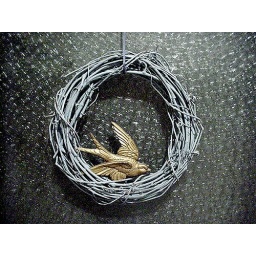
I love the texture of this vintage glass window in my 1927 bathroom.